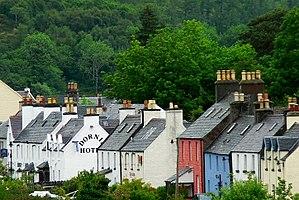
Dornie, en gaélique écossais An Dòrnaidh, est un village du Royaume-Uni situé dans le Nord-Ouest de l'Écosse, dans le Council Area de Highland.